Gem of the Ocean

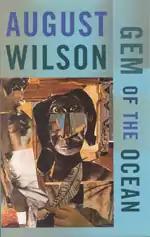

Gem of the Ocean (2003) is a play by American playwright August Wilson. Although the ninth play produced, chronologically it is the first installment of his decade-by-decade, ten-play chronicle, "The Pittsburgh Cycle", dramatizing the African-American experience in the twentieth century. At the time, only the 1990s remained unrepresented by a play.